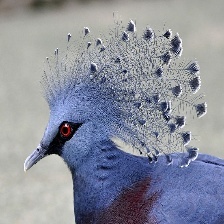
Species: VICTORIA CROWNED PIGEON
Scientific name: GOURA VICTORIA